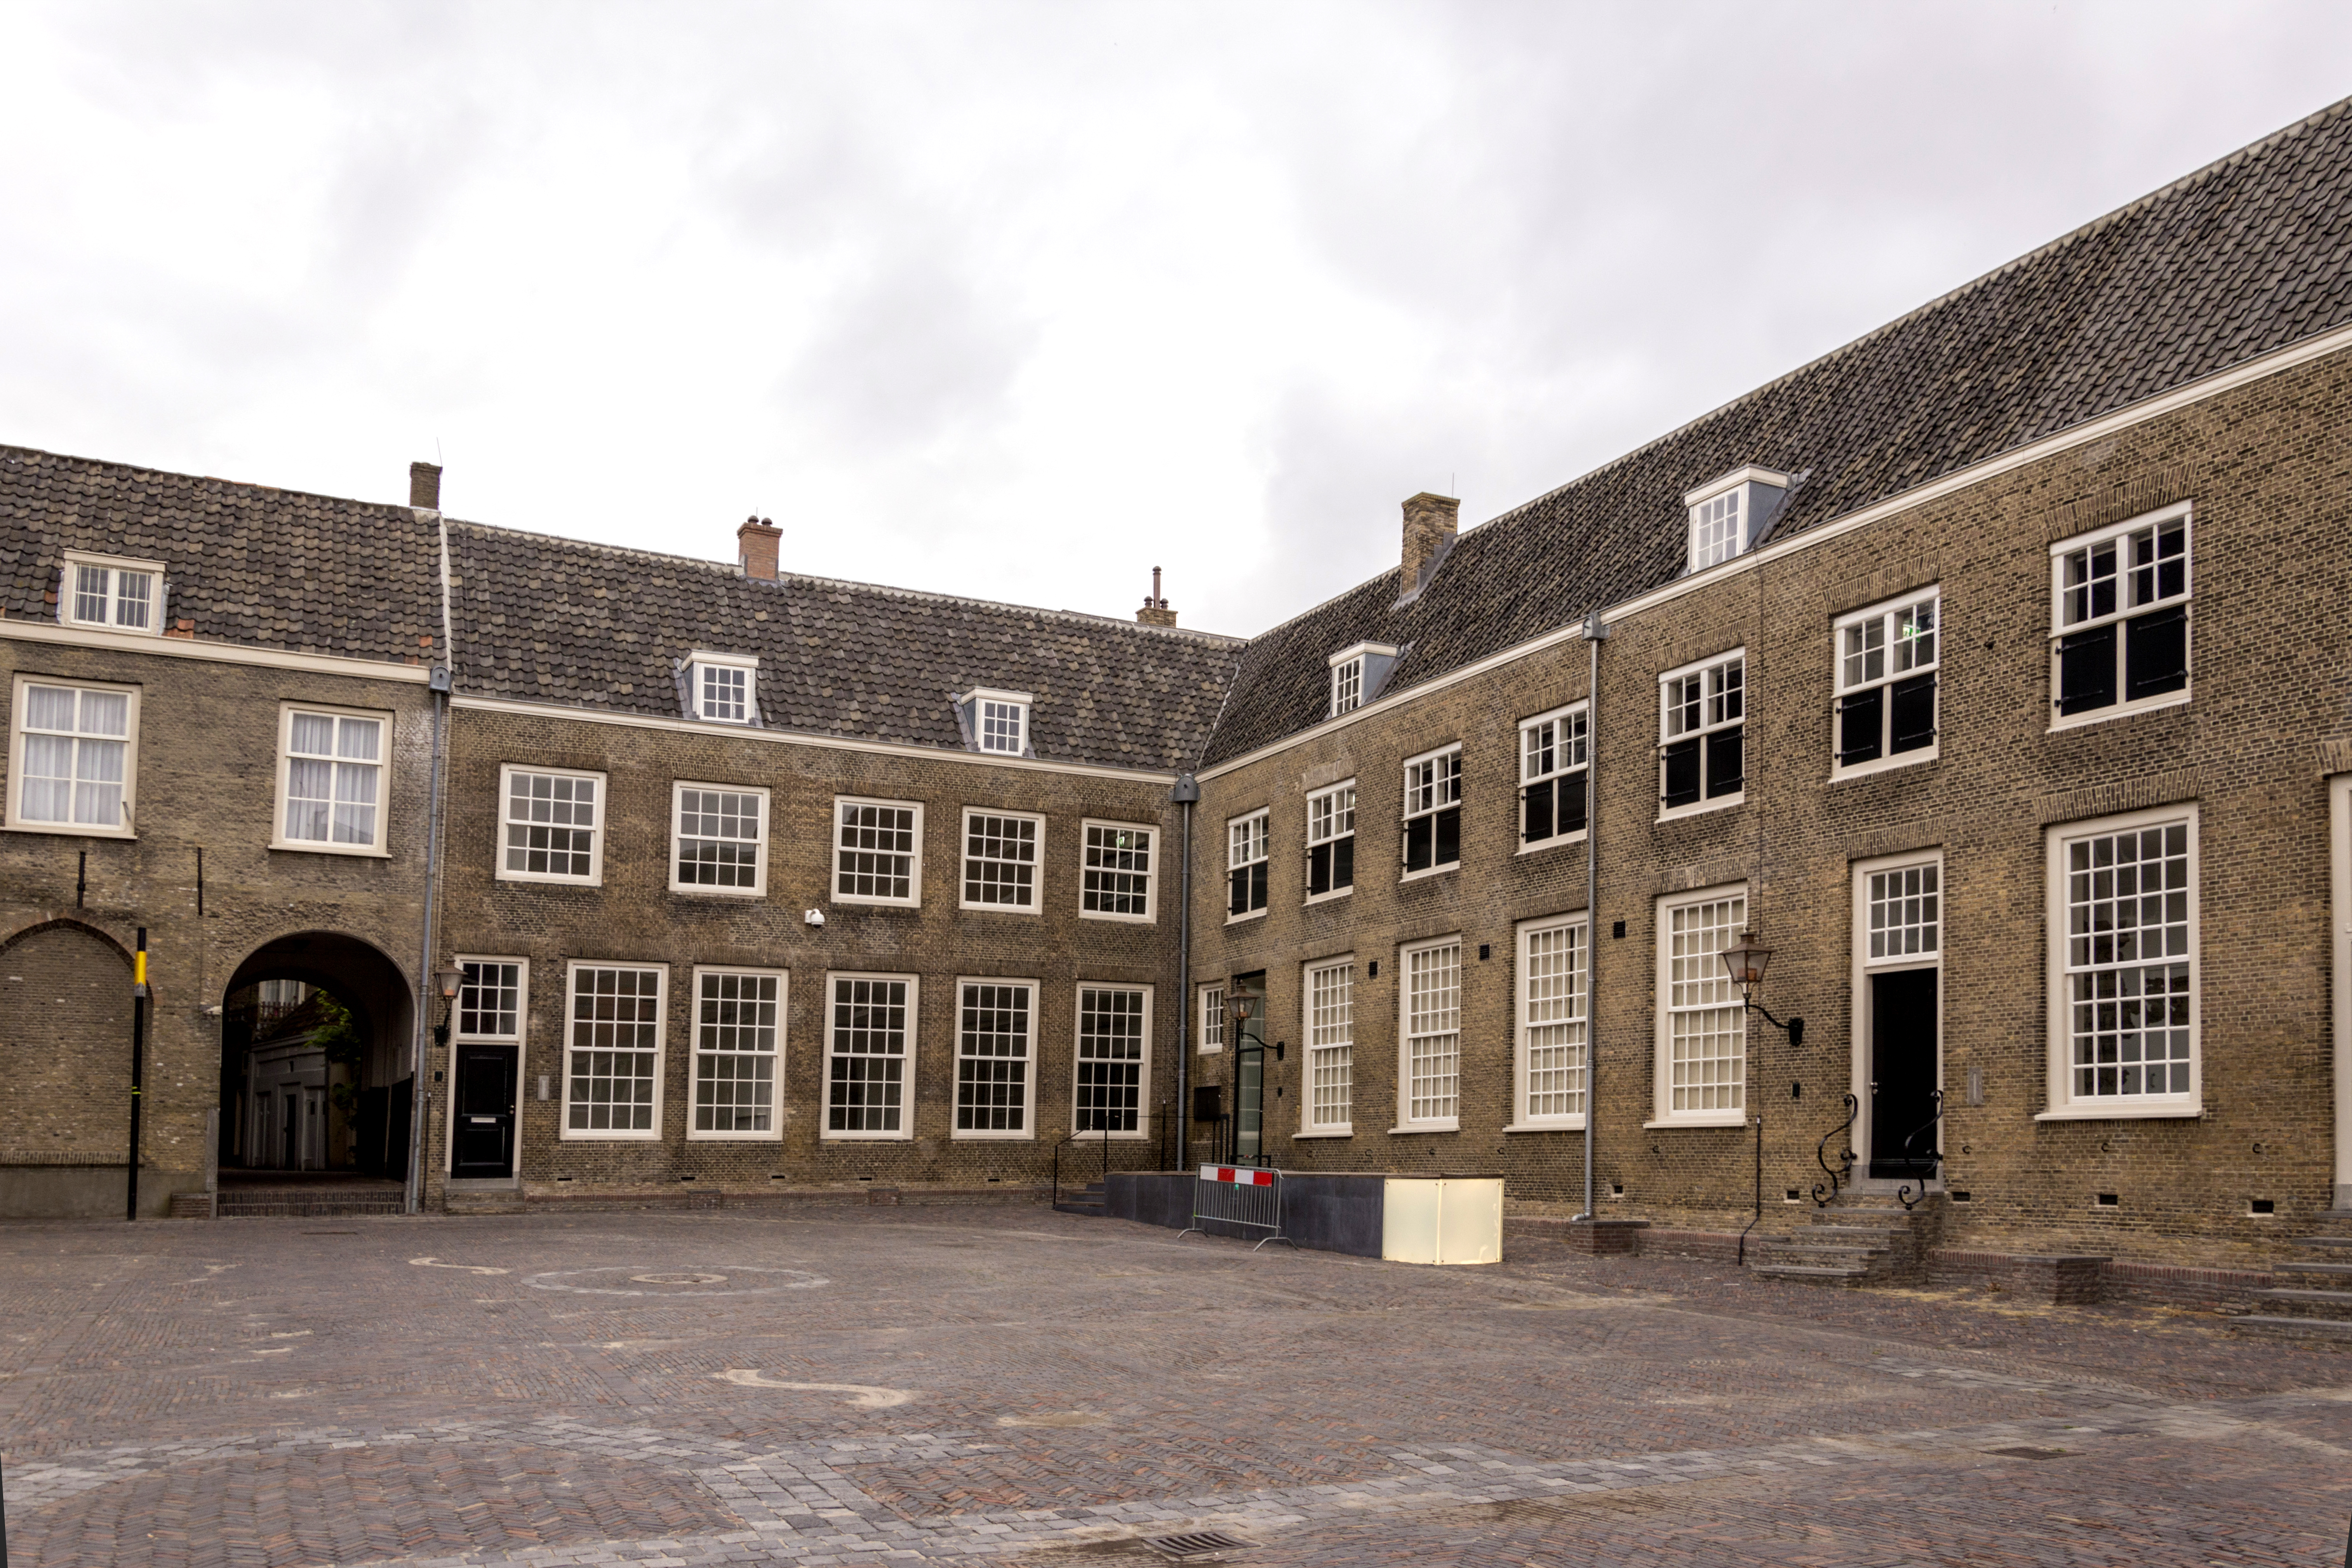
outdoor, architecture, photography, town, van, building, palace, city, photo, downtown, plaza, landmark, facade, nikon, historic, holland, nederland, netherlands, dutch, outdoorphotography, picture, photograph, fotos, foto, fotografie, history, town square, tourist attraction, estate, urbanphotography, geheugen, paulvandevelde, pdvandevelde, padagudaloma, dordrecht, stadsfotografie, nederlandinfotos, historisch, urbanfotografie, stadswandeling, architectuur, pvdvfotografie, pdvandeveldedordrecht, diep, rondjedordt, dedordtevaer, dutchphotography, nederlandsefotografie, dutchphotogaraphy, totallydutch, fotografienederland, hollandsefotografie, fotografieholland, dordtmonumenteel, fotosdordrecht, fotosvandordrecht, erfgoedcentrumdiep, hethof, openmonumentendag, hofstraat, neighbourhood, urban area, ancient history